Mononoke (TV series)

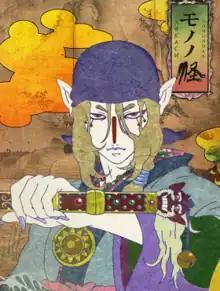
Promotional art

is a Japanese anime television series produced by Toei Animation. A spin-off of 2006's horror anthology series "", "Mononoke" follows the character of the medicine seller as he continues to face a myriad of supernatural perils. Mononoke takes place between the end of the Edo period and the Meiji era of Japan with a four-class system, with samurai being the highest class and merchants (such as the medicine seller himself) being in the lowest class. The anime has spawned manga adaptations, two stage plays, and an anime film trilogy, with the first film released in 2024, the second in 2025, and the final one to be released in 2026.